English football clubs in international competitions

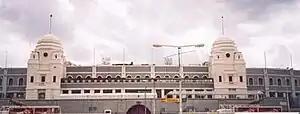
Wembley Stadium was the venue for two English victories in the European Cup: Manchester United won there in 1968, as did Liverpool ten years later.

Leeds United centre forward Mick Jones was the top scorer in the 1969–70 tournament; his eight goals helped his club to reach the semi-final stage, where they lost to Celtic. Jones scored a hat-trick in Leeds' 10–0 first round first leg win over Lyn Oslo, a match in which his teammate Michael O'Grady had opened the scoring after just 35 seconds, at the time believed to be the fastest goal in European Cup history. In 1970–71, Everton reached the quarter-finals, where they lost to Panathinaikos on the away goals rule.